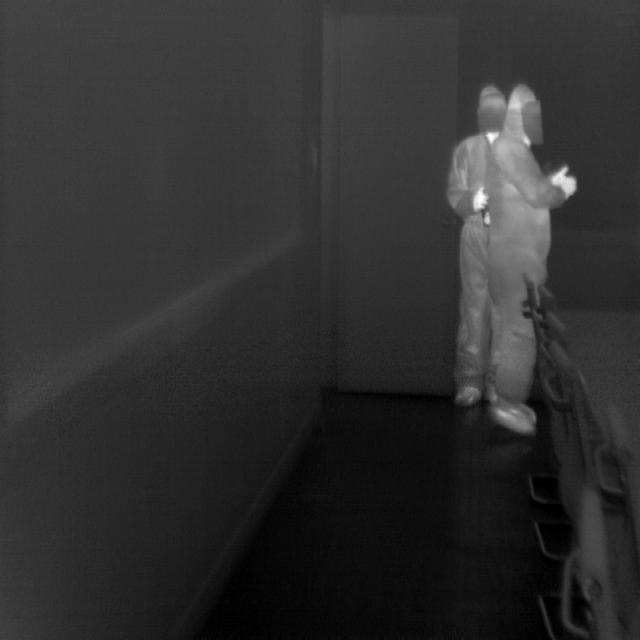
Detected objects:
label: person
label: person